St Michael's Church of England High School, Crosby

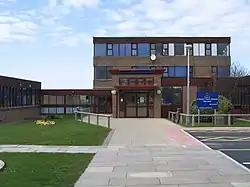
The main entrance to the school

P Block is found at the main entrance of the school, containing the main office, student dining area and chapel. Subjects in this block include Design Technology, Food Technology, Textile Technology, Child Development and Art. The chapel, formerly the drama hall, is used primarily for chaplaincy assemblies, however is sometimes used for additional functions, such as displaying the work of students.